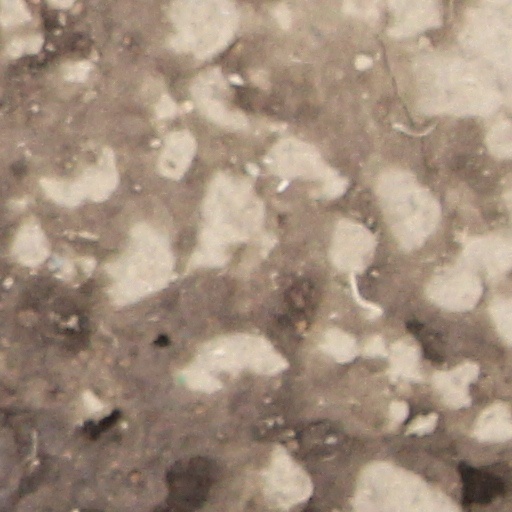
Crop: wheat